Chelmer and Blackwater Navigation

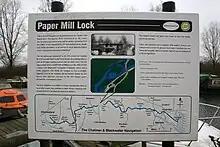
Sign at Paper Mill Lock

The navigation is unusual in that it was not nationalised in 1948 when most of the other waterways in the UK were, and remained under the control of the original Company of Proprietors of the Chelmer & Blackwater Navigation Ltd.